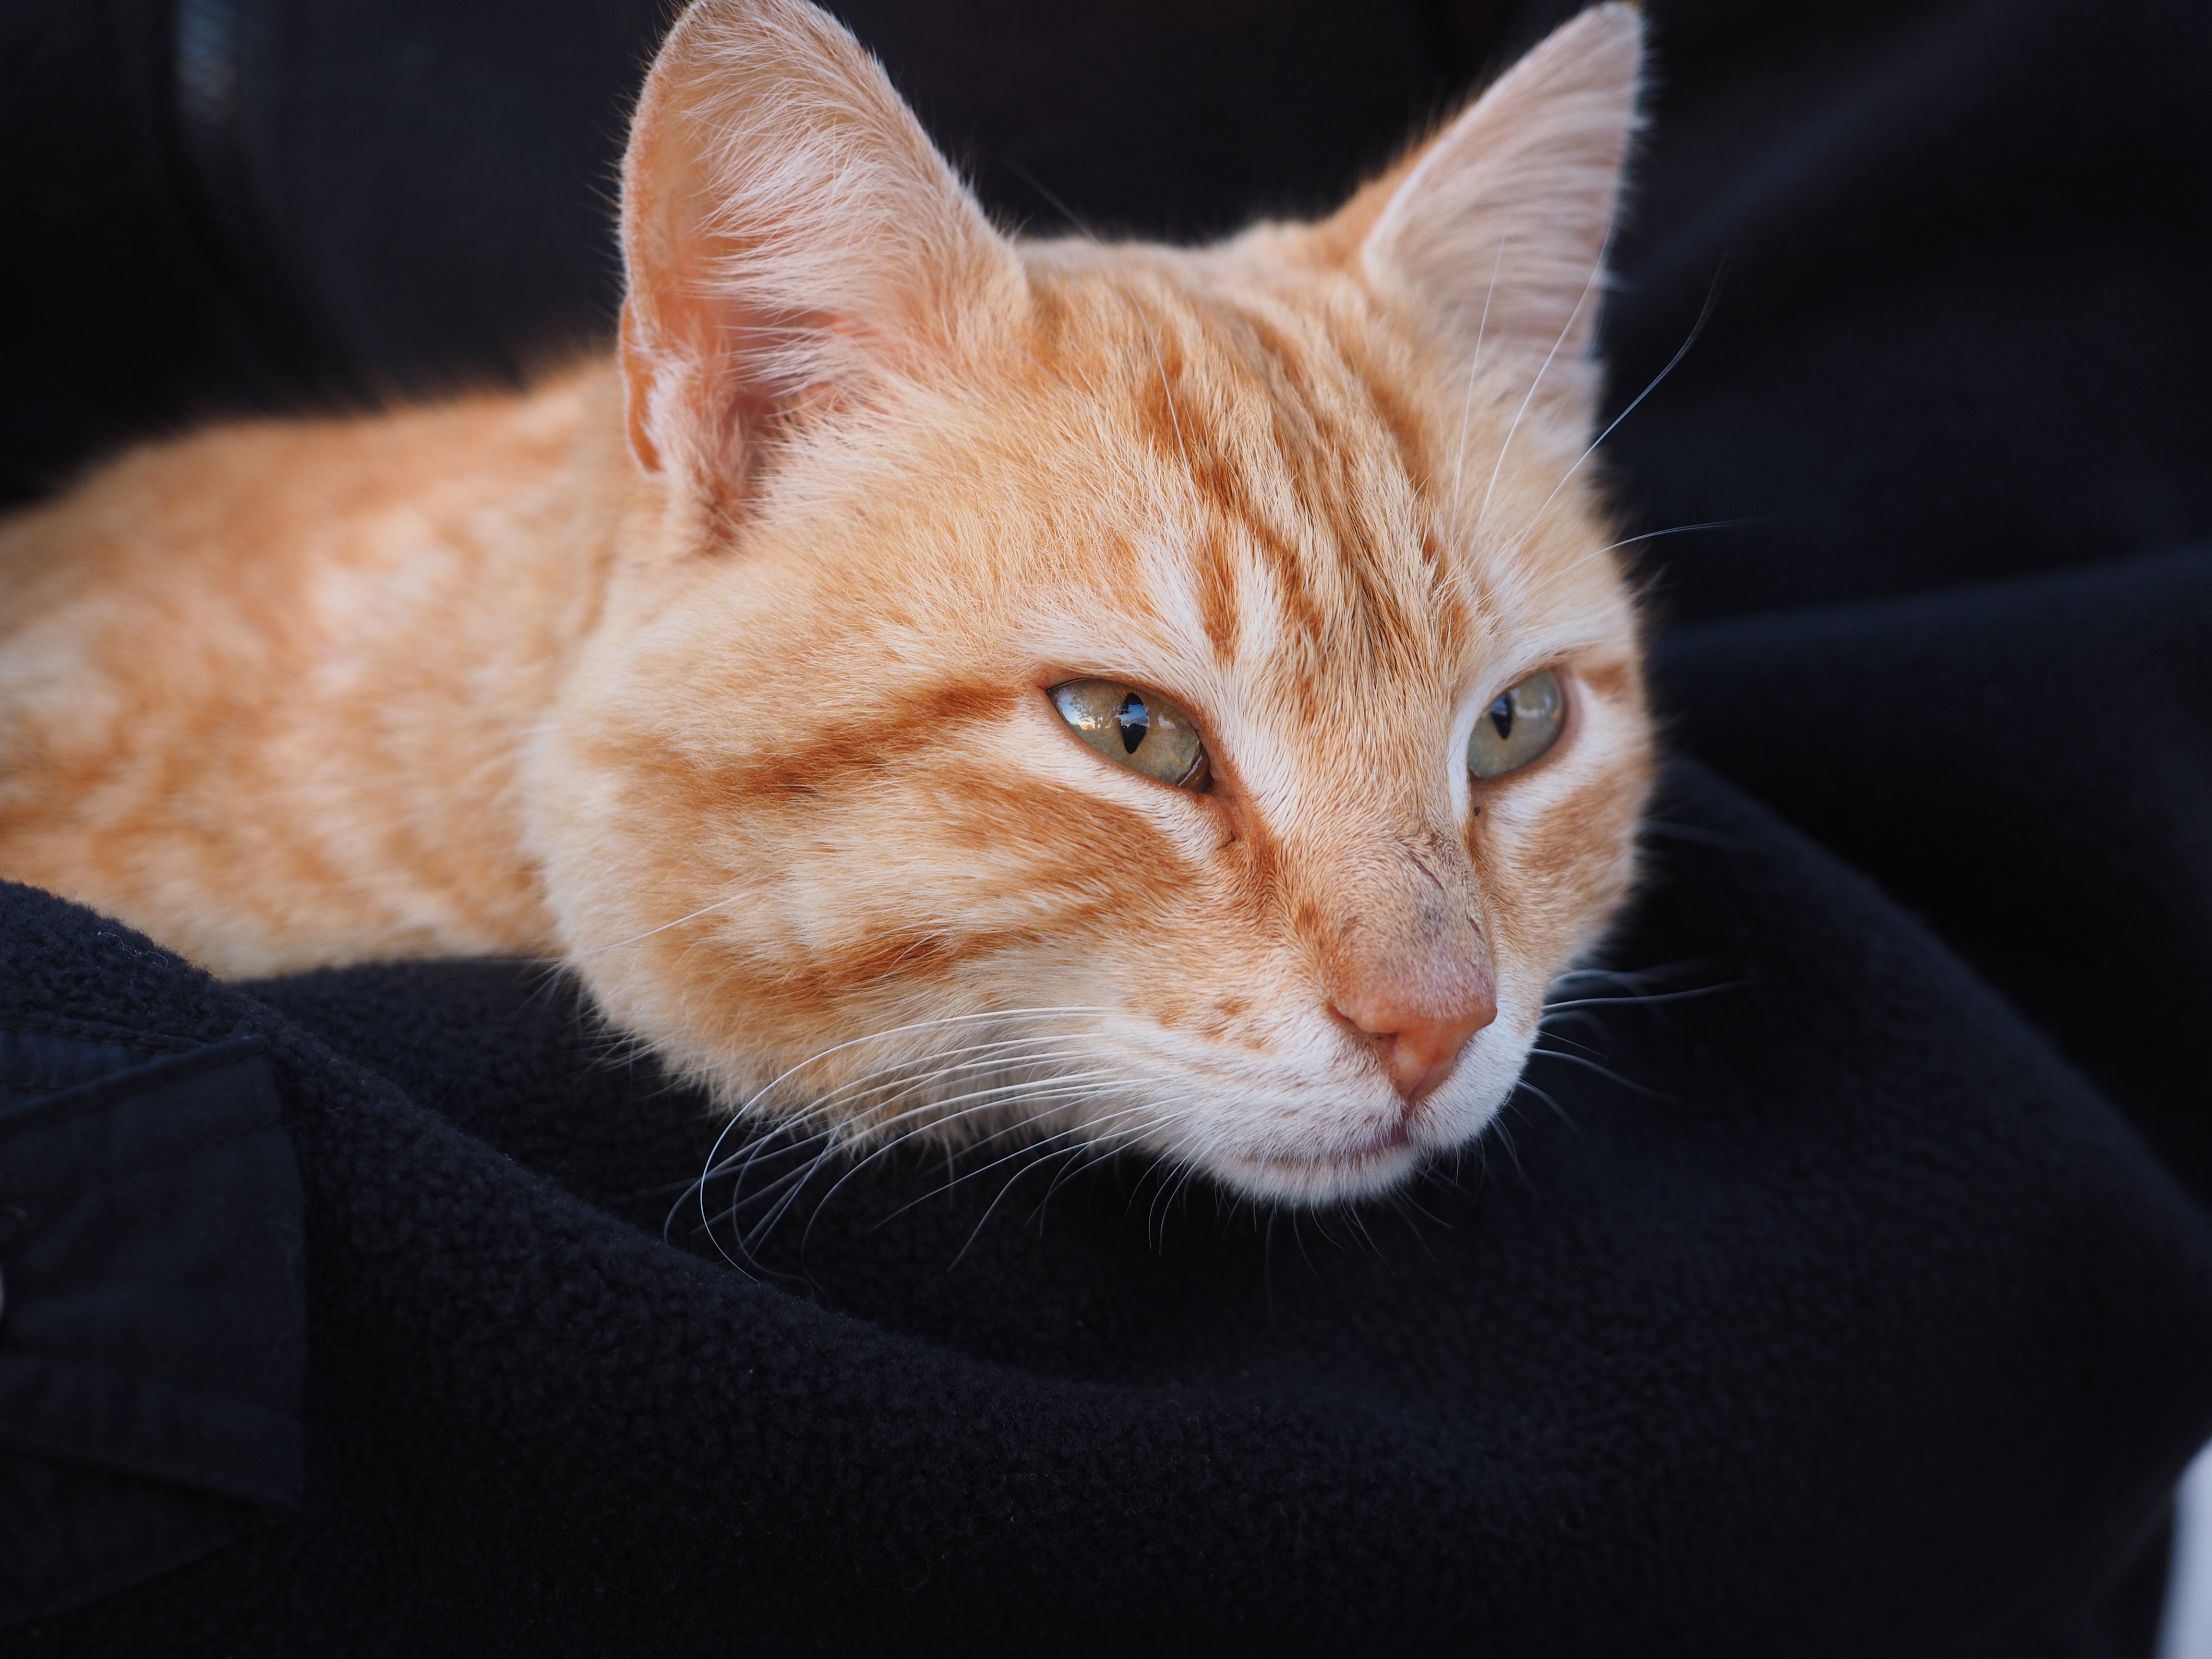
red, kitten, cat, mammal, close up, nose, whiskers, vertebrate, curious, attention, domestic cat, relaxed, dear, recovered, red mackerel tabby, red cat, awake, tabby cat, european shorthair, small to medium sized cats, cat like mammal, domestic short haired cat, deep relaxed